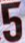
Number: 5